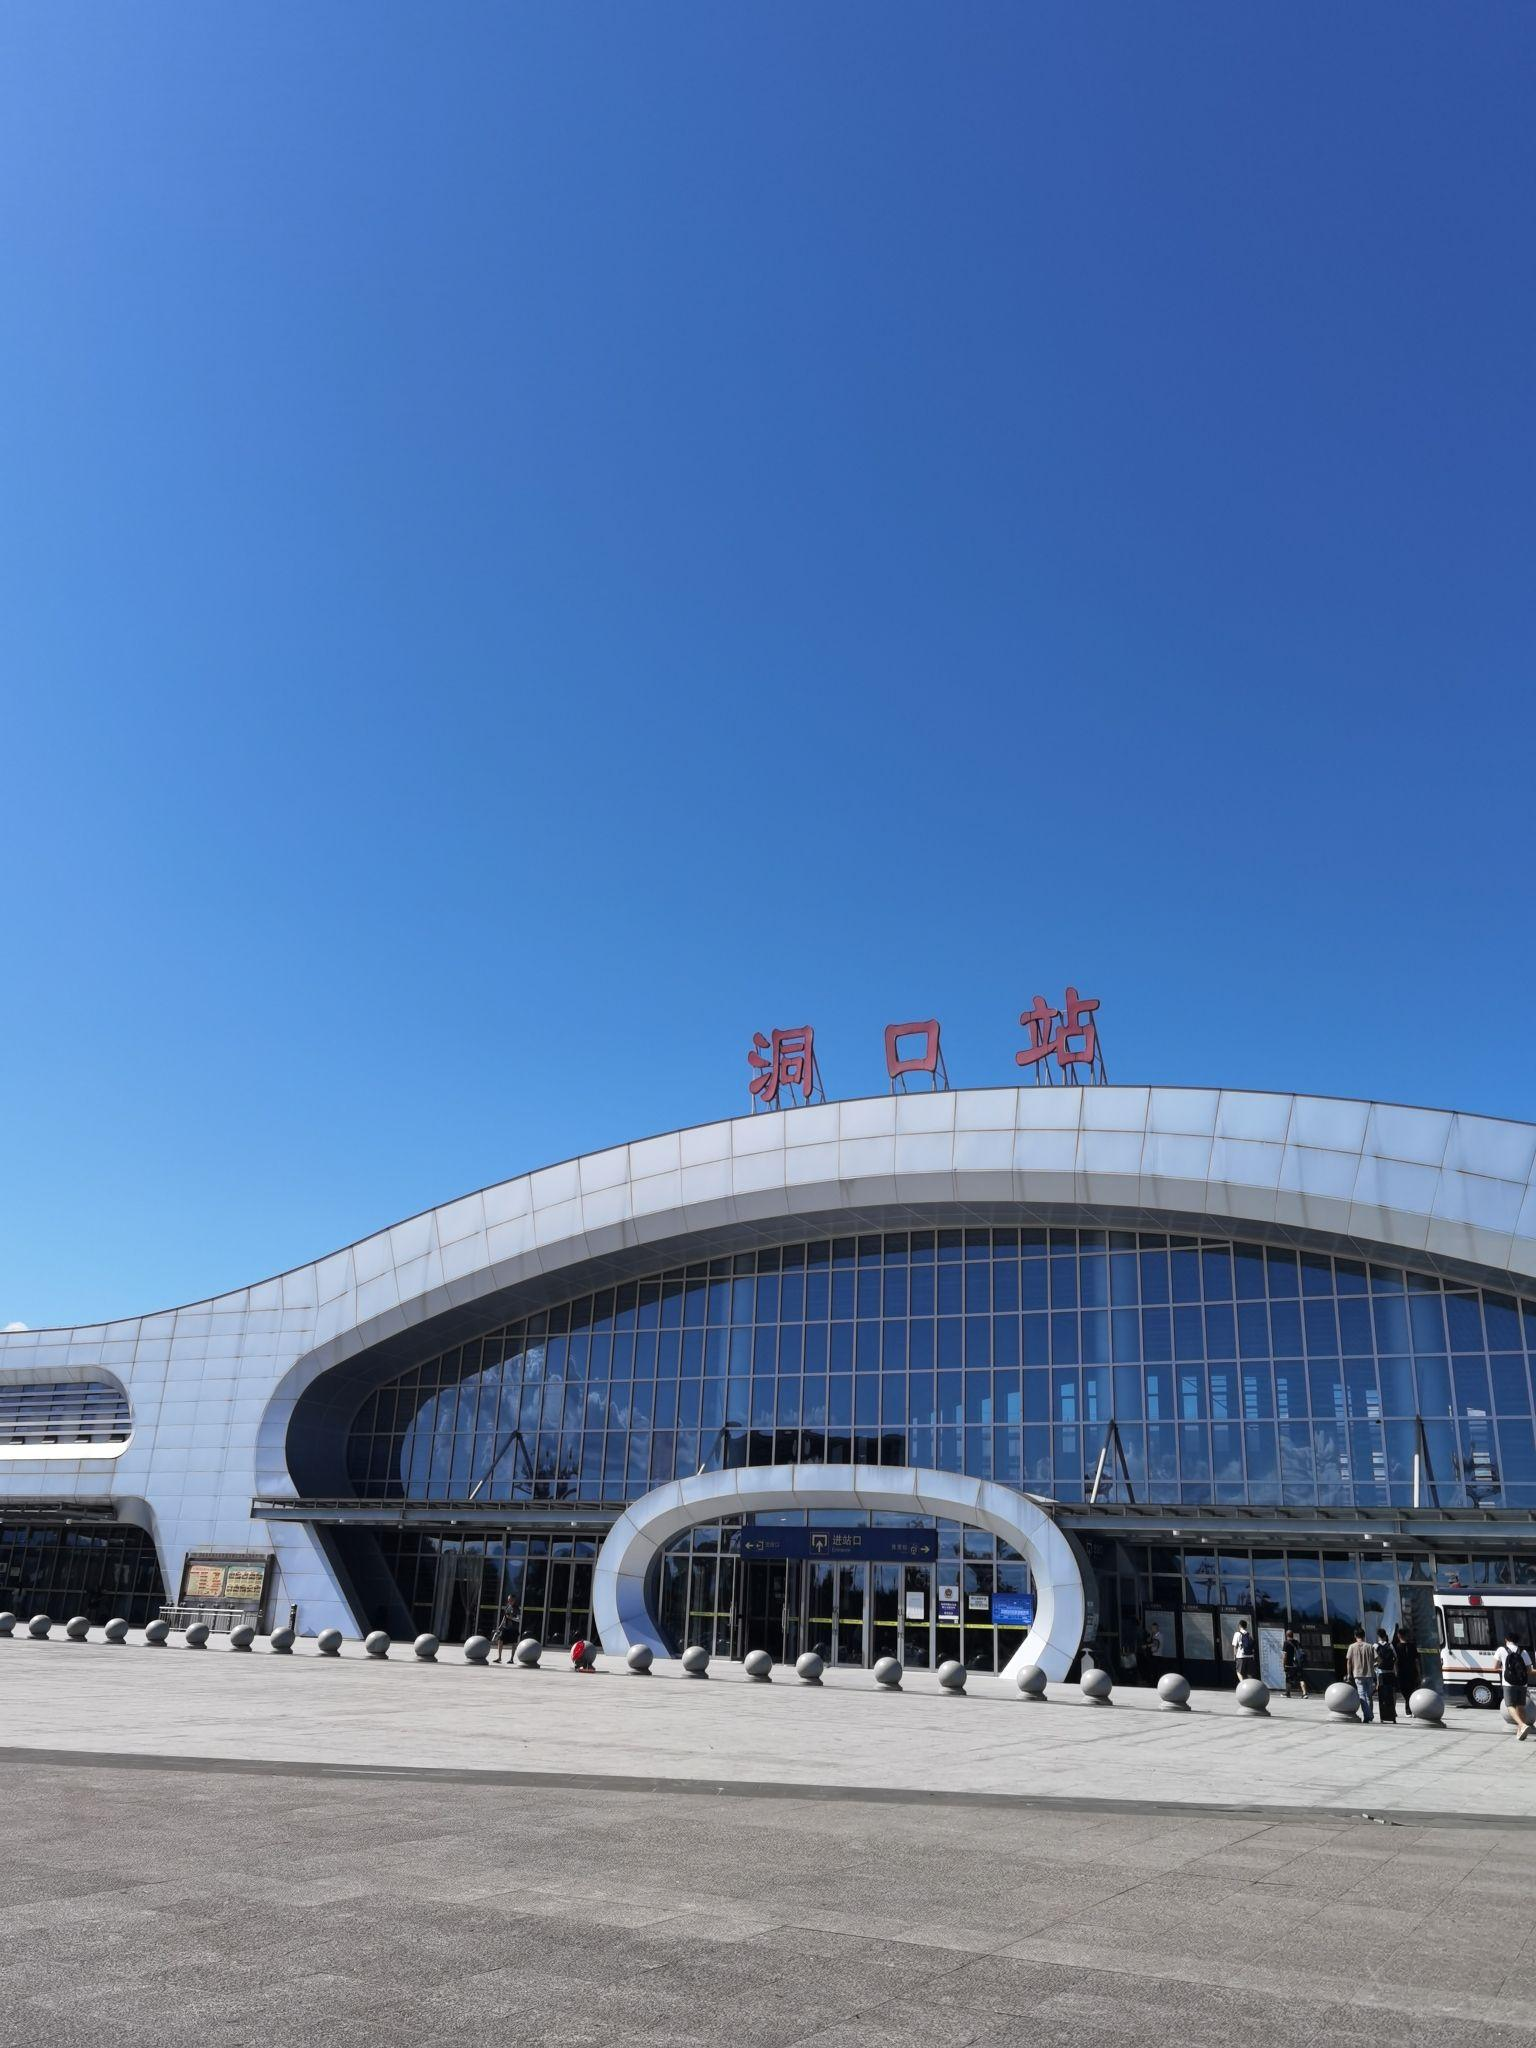
地标名称：洞口站
所在城市：邵阳市·洞口县